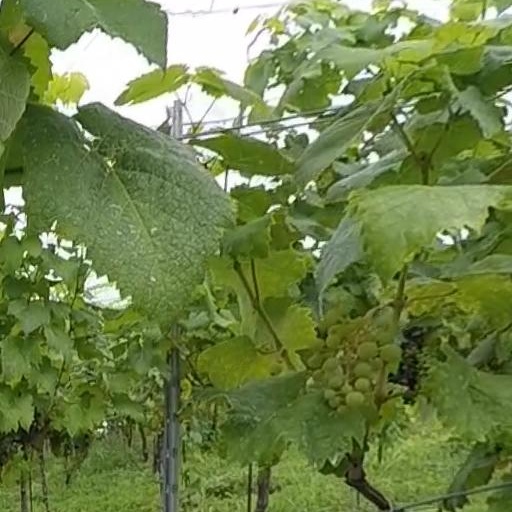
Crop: grape